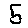
Label: 5